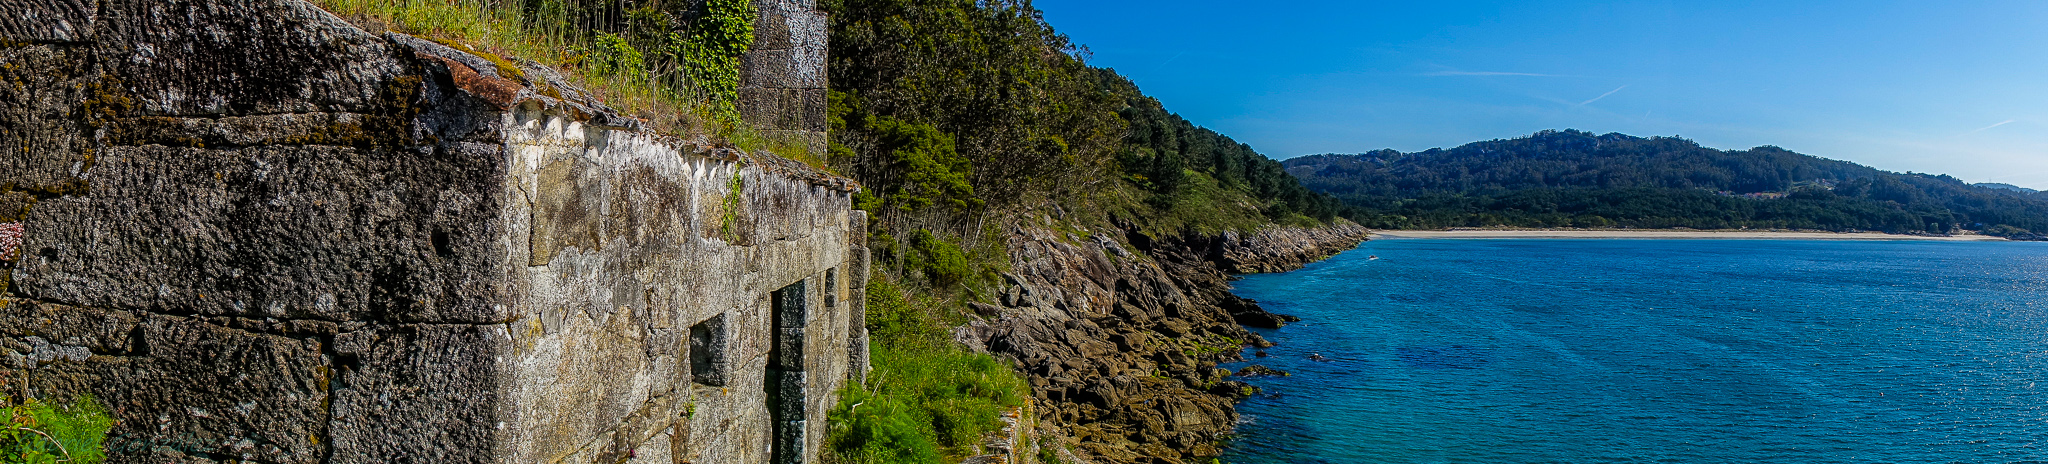
landscape, formation, cliff, fjord, terrain, body of water, spain, galicia, pontevedra, paisajes, espana, barra, ggl1, gaby1, xovesphoto, sonyrx10, rx10, cangasdomorrazo, gphoto, xelodegalicia, landform, gabrielcoru a, cangasdomorrazogaliciaespa a